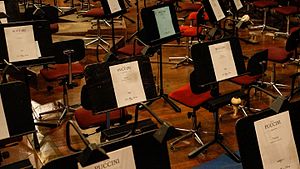
Carl Nielsen Ungdomssymfoniorkester
Læg venligst et bedre billede frem
Tomt orkesterpodie - orkestret er gået
Carl Nielsen Ungdomssymfoniorkester er et ungdomssymfoniorkester for deltagere mellem 15 og 30 år, fortrinsvis bosiddende på Fyn eller i resten af Region Syddanmark. Musikerne kommer dels fra Musikalsk Grundkursus Fyn, dels fra konservatoriet i Odense og dels fra de kommunale musikskoler på Fyn. Orkestret er baseret i Odense.